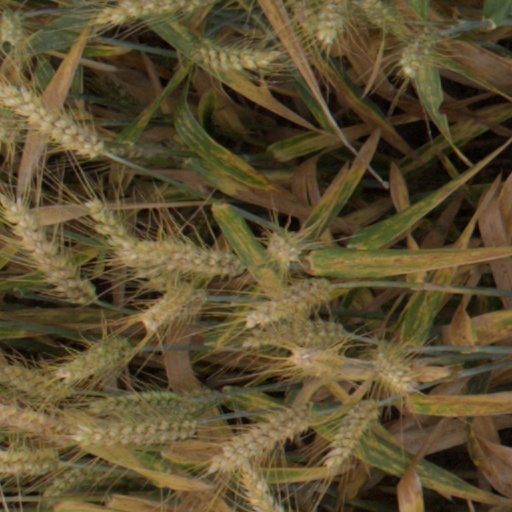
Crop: wheat